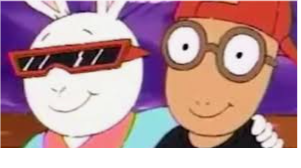
Portrait style: Cartoon Portrait